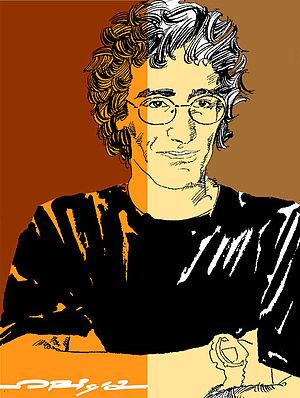
Alberto Ponticelli est un dessinateur de bande dessinée italien.